Emilio Pizzi

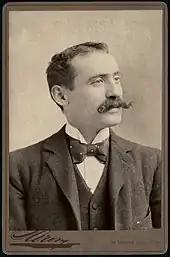
Portrait of Emilio Pizzi, ca. 1890

Emilio Pizzi (1 February 1861 – 27 November 1940) was an Italian composer. His output of works include 10 operas, a ballet, an oratorio, and numerous vocal and chamber works.